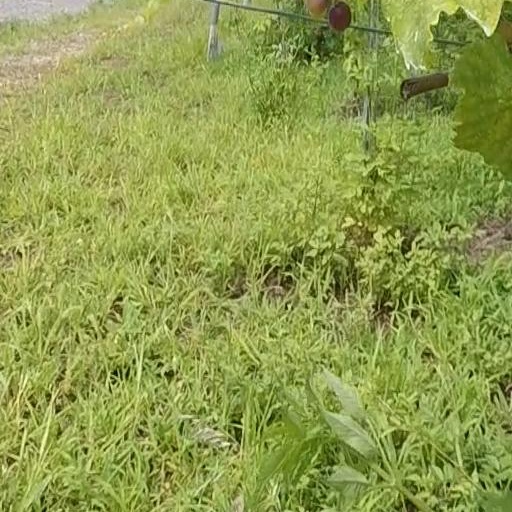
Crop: grape